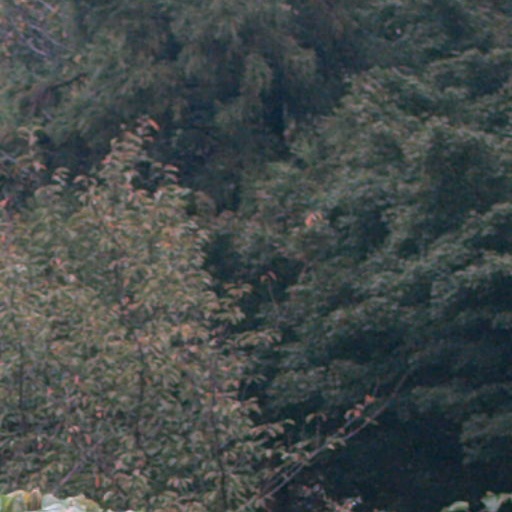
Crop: cassava